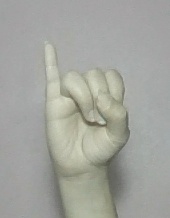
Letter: meem